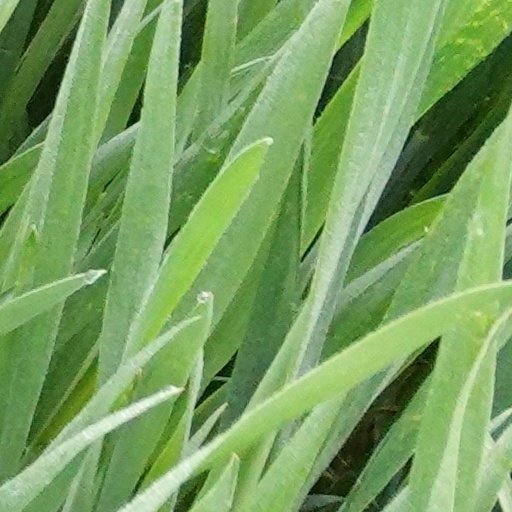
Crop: wheat